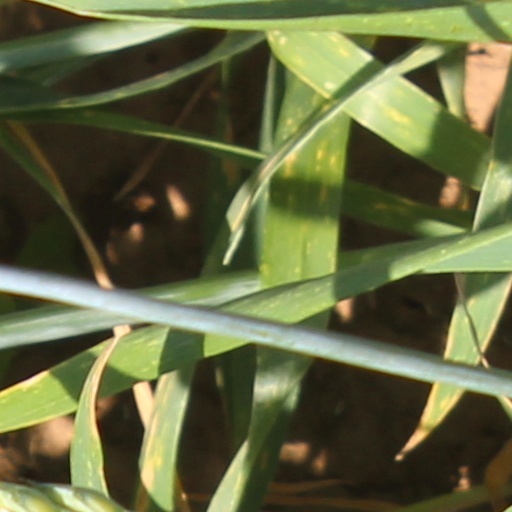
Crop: wheat